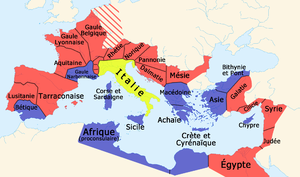
Sous la Rome antique, les provinces, ou provinciae en latin, sont des subdivisions territoriales hors d'Italie, sur lesquelles s'applique l'autorité militaire et civile d'un magistrat. Initialement, le terme de provincia désigne de manière générale un territoire d'exercice et de compétence d'un magistrat particulier pour des sujétions particulières. Au cours de la conquête romaine du pourtour méditerranéen, le sens du mot glisse pour signifier par métonymie l'étendue territoriale sur laquelle le magistrat exercera son autorité.